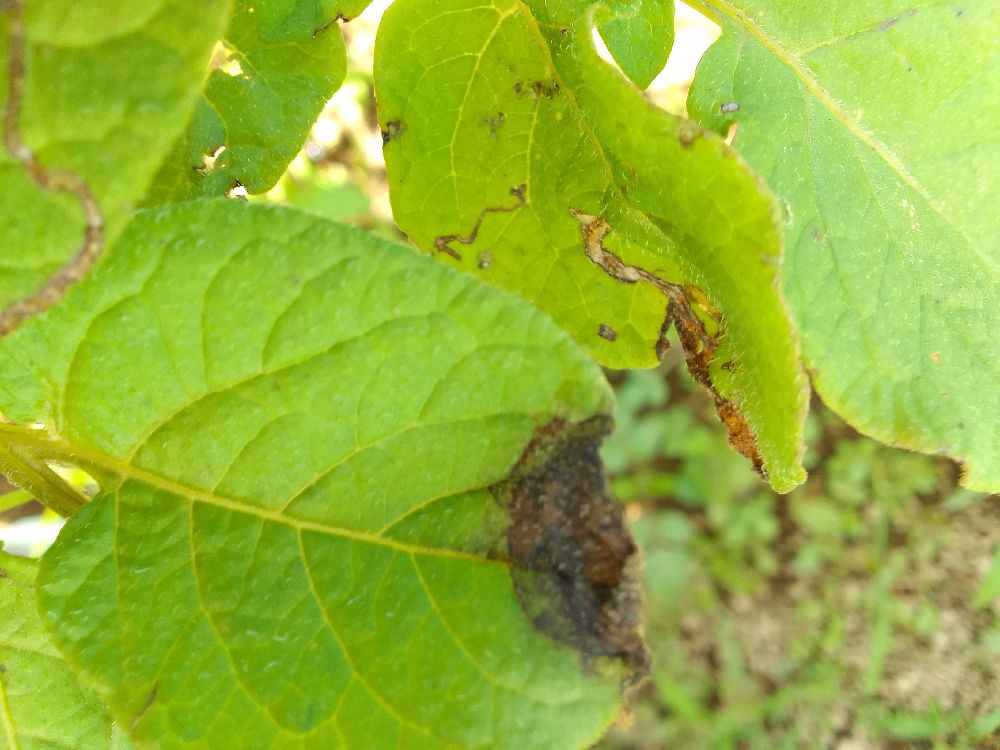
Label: Late blight